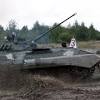
Label: BMP